Expressway S6 (Poland)

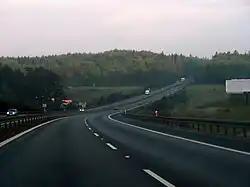
Obwodnica Trójmiejska

As of 2024, the sections from Szczecin to Koszalin (including the Koszalin bypass) and from Bożepole Wielkie to Gdańsk are open. The remaining part from Koszalin to Bożepole Wielkie is under construction, which includes adding the second carriageway to the existing single-carriageway bypass of Słupsk.